Gal Gun

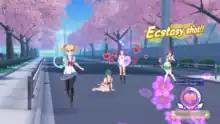
The player moves a reticle on the screen to fire at schoolgirls running towards the player. A girl on the centre-right has just been shot at her weak spot as indicated by an "Ecstasy Shot!!" pop-up on the right. The player's health, and the "Heart Gauge" can be seen on the lower right.

"Gal Gun" is a rail shooter and bishōjo game. The player controls the protagonist, Tenzou, to shoot down his female classmates with "Pheromone Arrow", while he moves automatically through predetermined route on each stage. The player may use the analogue stick or mouse to move the reticle on the screen. Girls run toward the player attempting to profess their love via notes or screams that must be prevented by firing at them. If player fails to do so, this results in damage to his health. The girls who have been shot receive euphoria, subduing them in process. Each girl has their own weak point in their body that results in an "Ecstasy Shot", subduing them immediately if shot. As the game progresses through each stage, the player may confront female teachers that must be shot multiple times, making them harder to subdue.